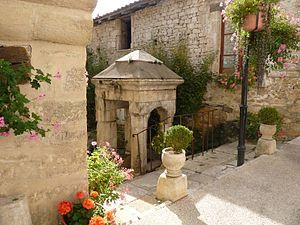
fontaine St-Jean, Nanteuil-en-Vallée, Charente, France
Nanteuil-en-Vallée est une commune du Sud-Ouest de la France, située dans le département de la Charente.